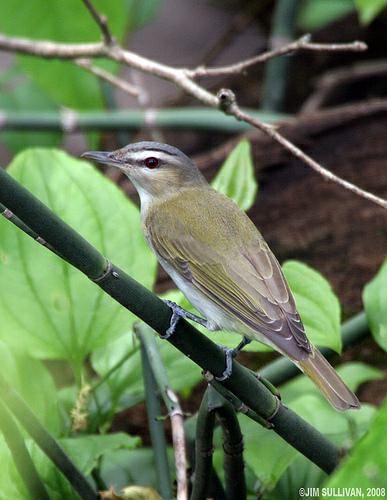
A photo of a red eyed vireo